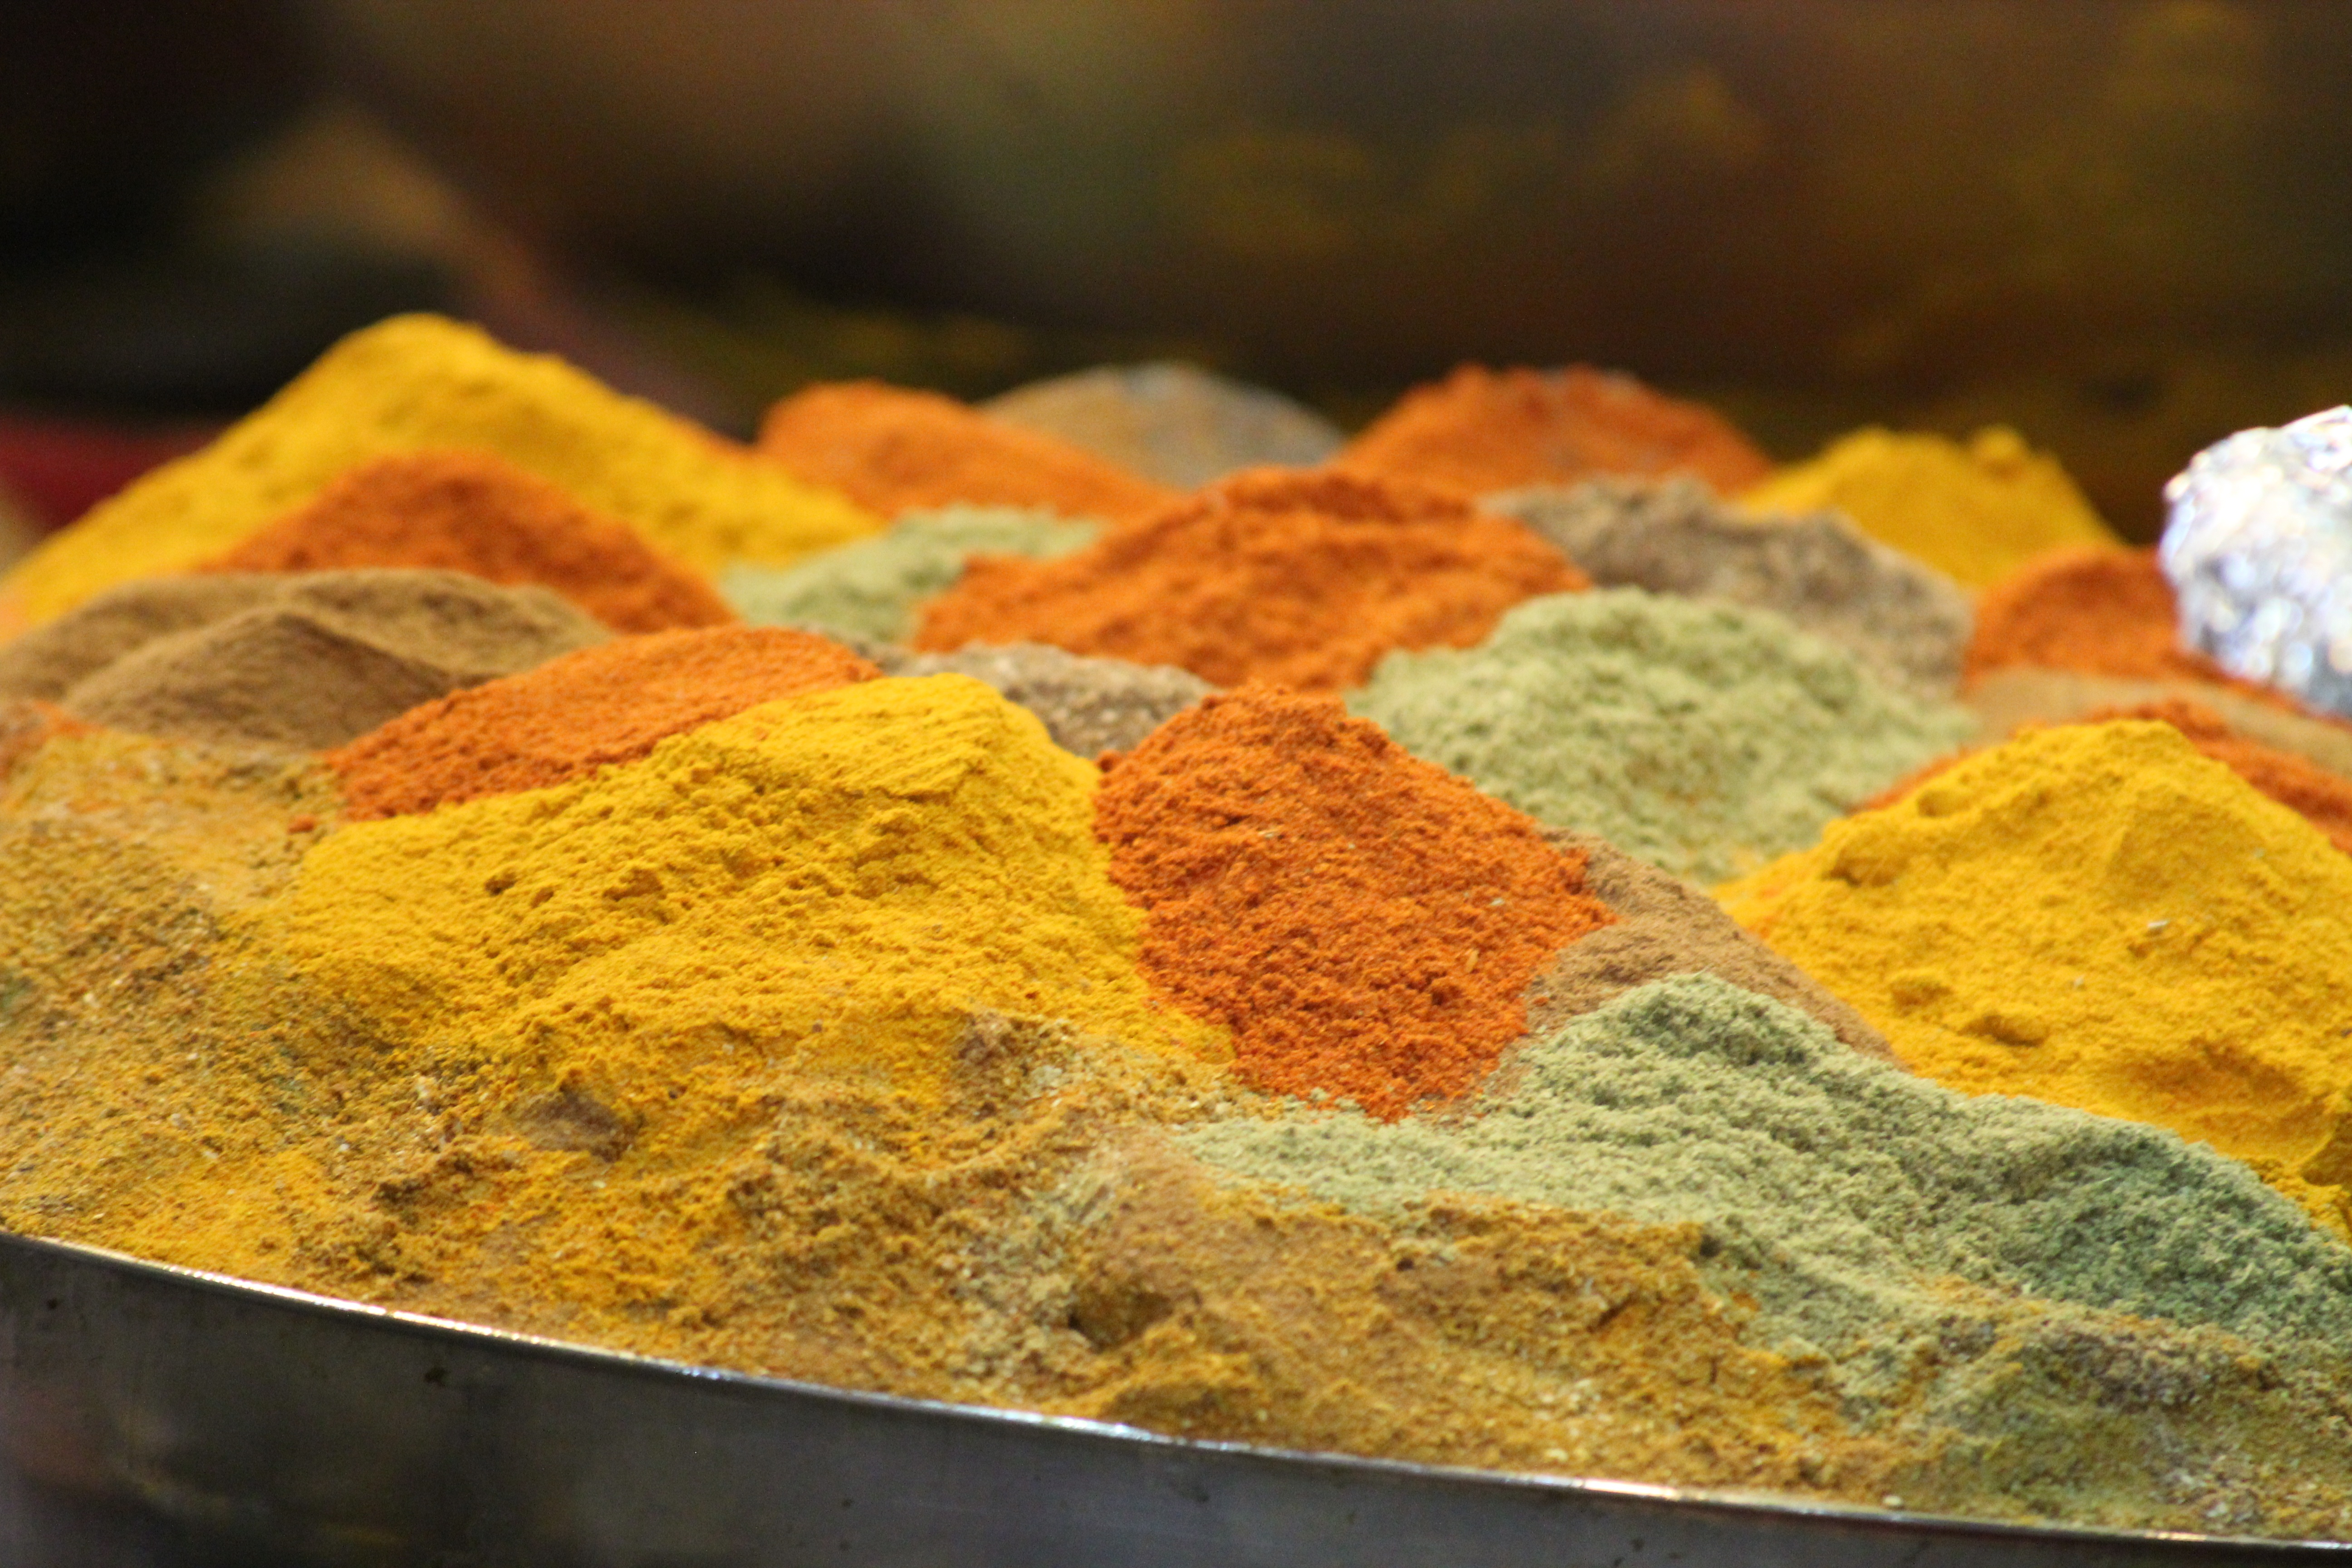
leaf, travel, dry, food, chili, cooking, ingredient, herb, produce, colourful, color, asia, bazaar, market, yellow, powder, cuisine, material, spices, spicy, vegetarian, eastern, middle, iran, oriental, traditional, persian, taste, east, flavor, curry, spice mix, curcuma, iranian